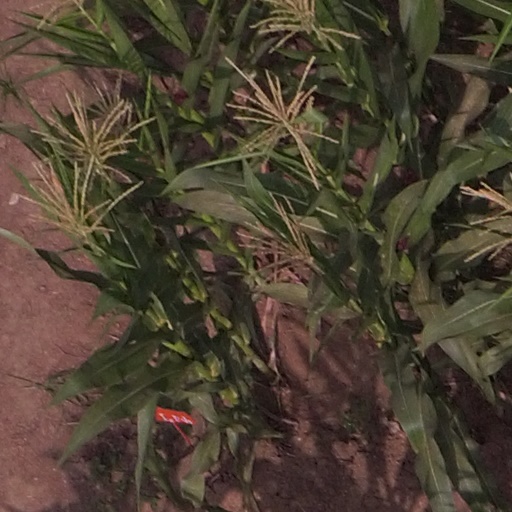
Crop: maize; corn